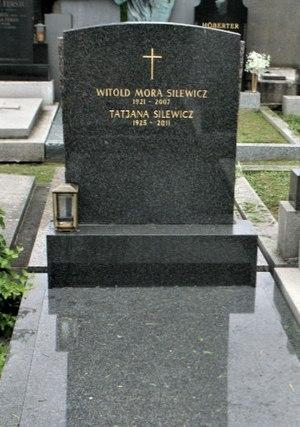
Witold Silewicz, est un compositeur, chef d'orchestre et contrebassiste polonais-autrichien.